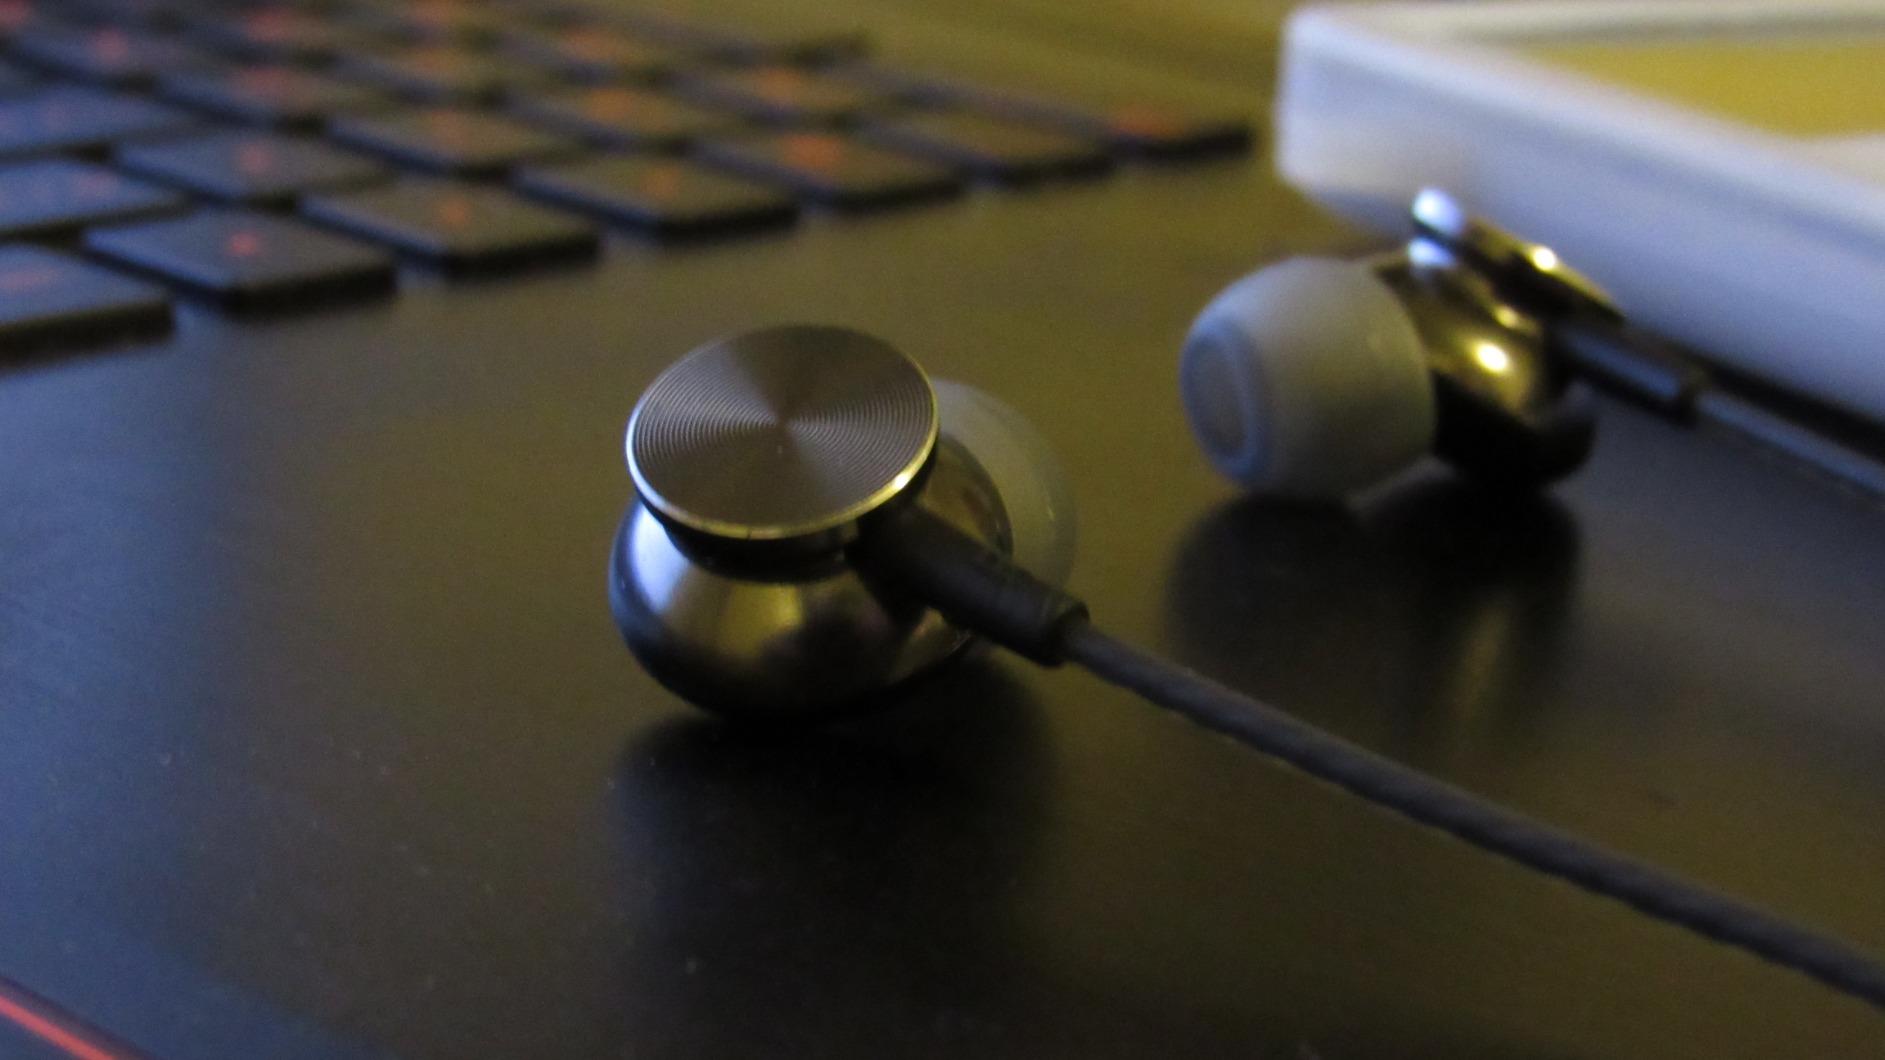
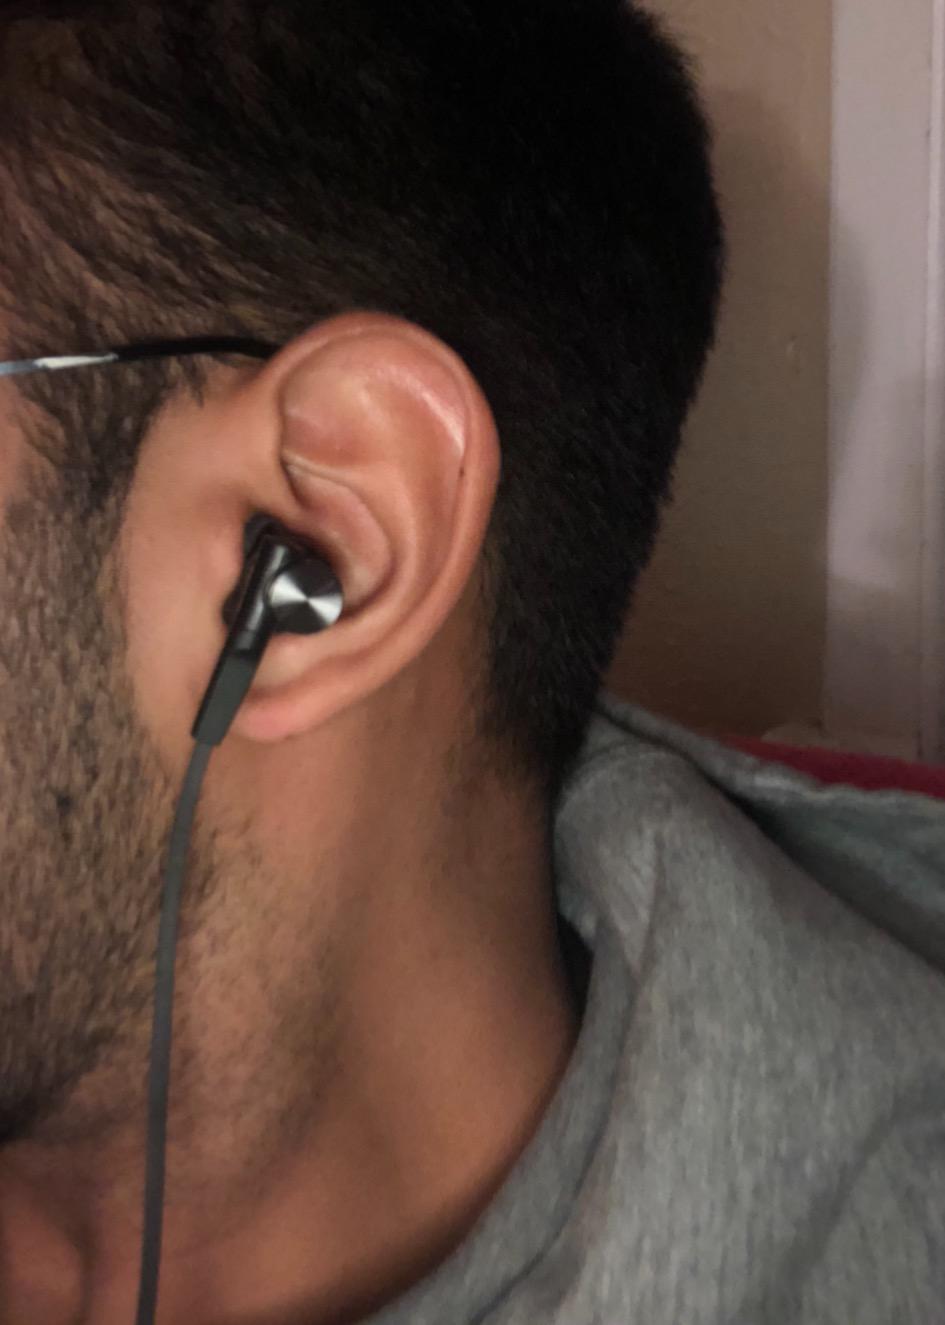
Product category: headphones
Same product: no